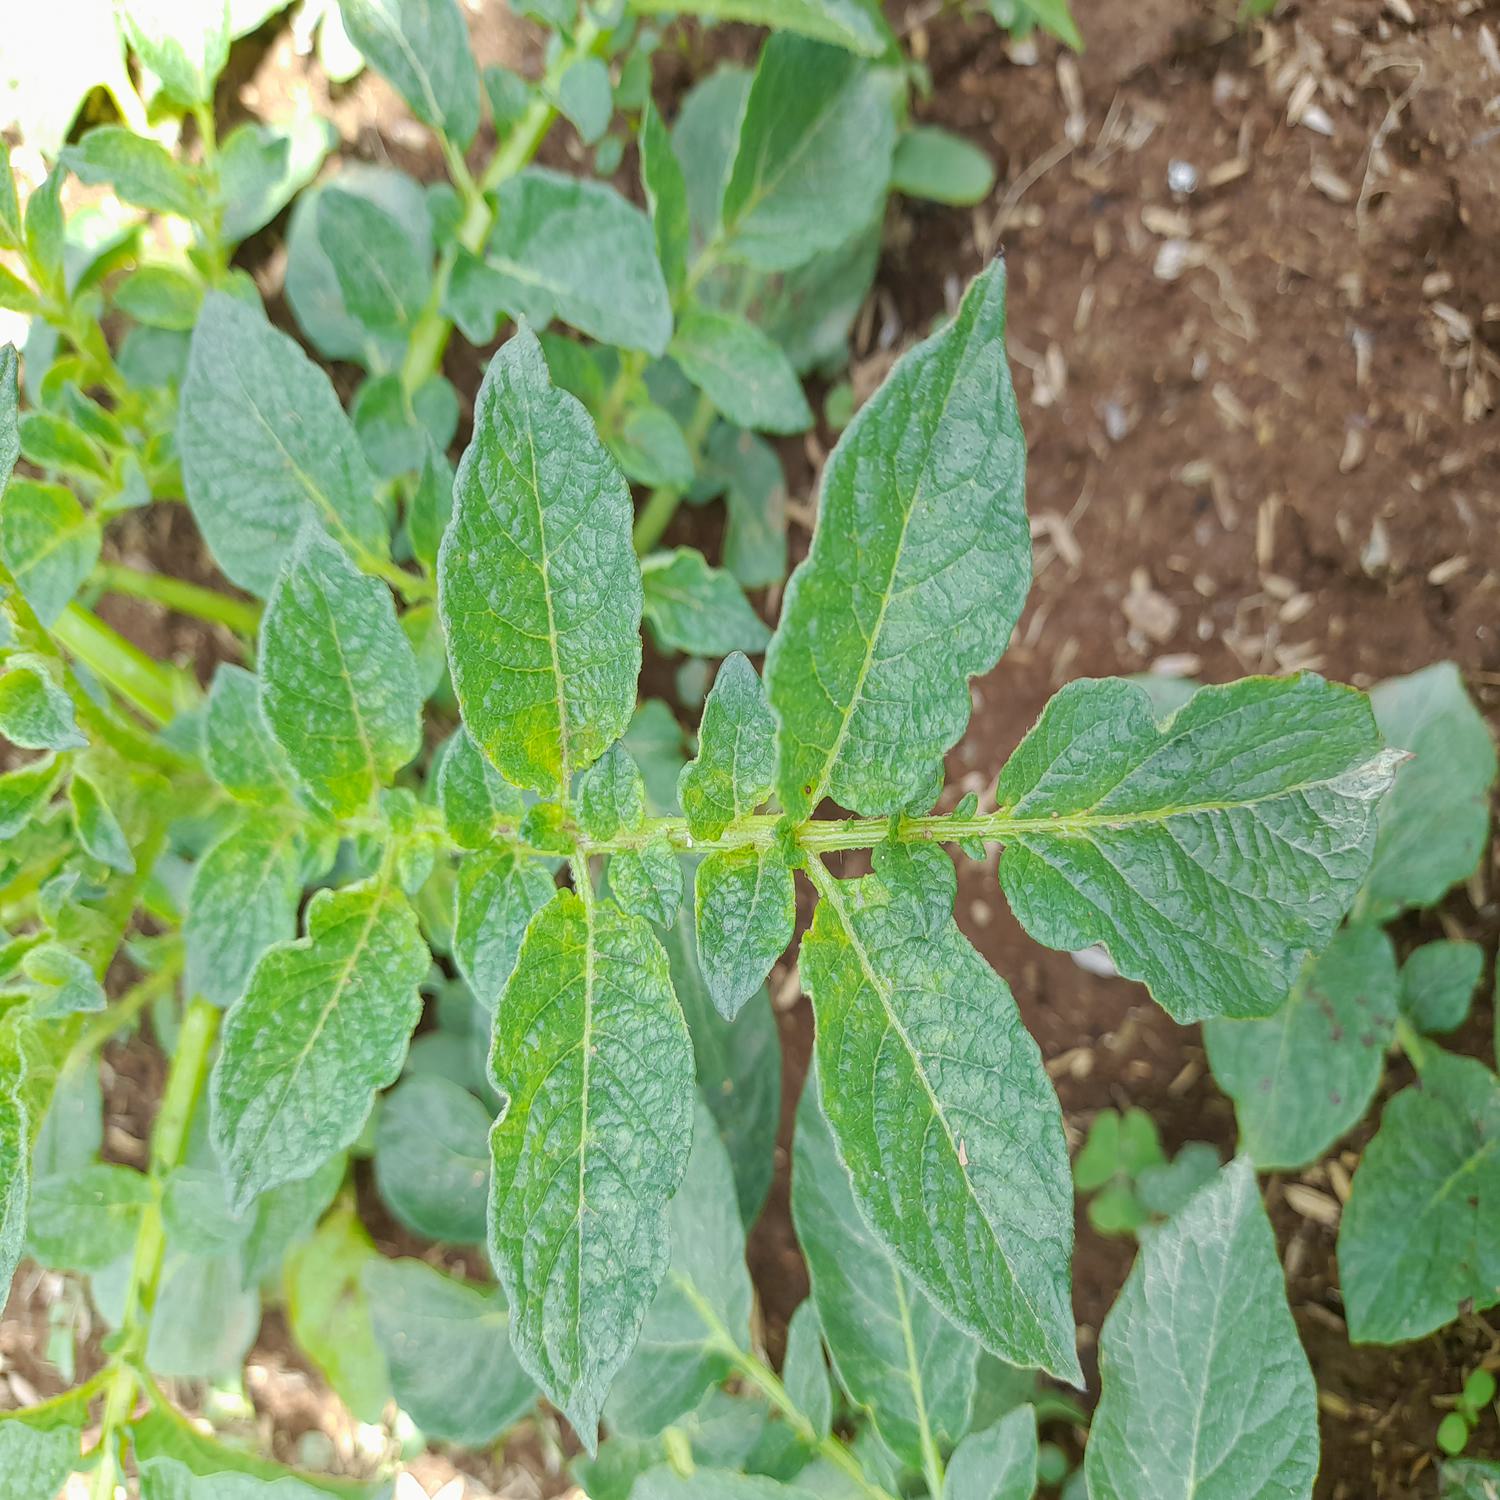
Etiqueta: Virus